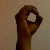
The image shows a hand gesture representing the letter 'O' in Indian Sign Language.